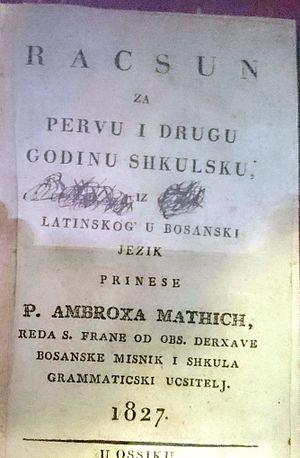
Le bosnien, parfois appelé bosniaque, est l’une des variétés standard de la langue appelée « serbo-croate » par certains linguistes, et par d’autres – « diasystème slave du centre-sud », štokavski jezik « langue chtokavienne », standardni novoštokavski « néochtokavien standard » ou BCMS.